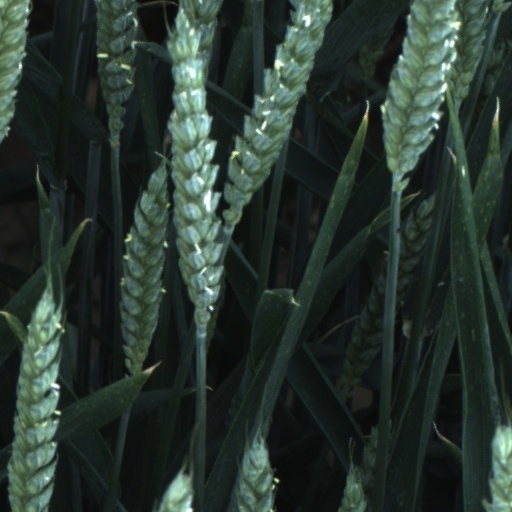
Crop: wheat